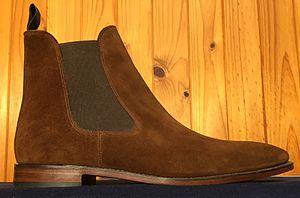
Loake / Galleri
Loake er en britisk skomager, der blev grundlagt i 1880. Den er familieejet og stadig baseret i Kettering, Northamptonshire.